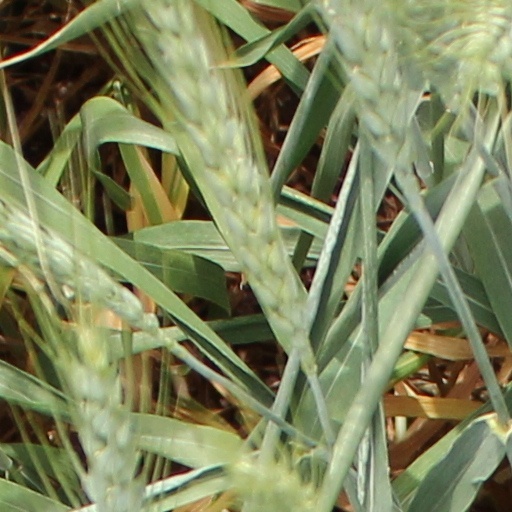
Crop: wheat